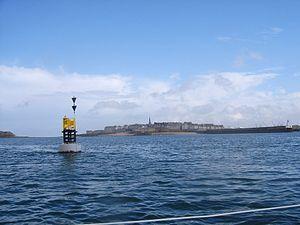
La Rance est un fleuve côtier de l'ouest de la France, au nord de la Bretagne. Elle prend sa source dans les monts du Mené à Collinée, dans le département des Côtes-d'Armor, et se jette dans la Manche entre Dinard et Saint-Malo dans le département d'Ille-et-Vilaine.